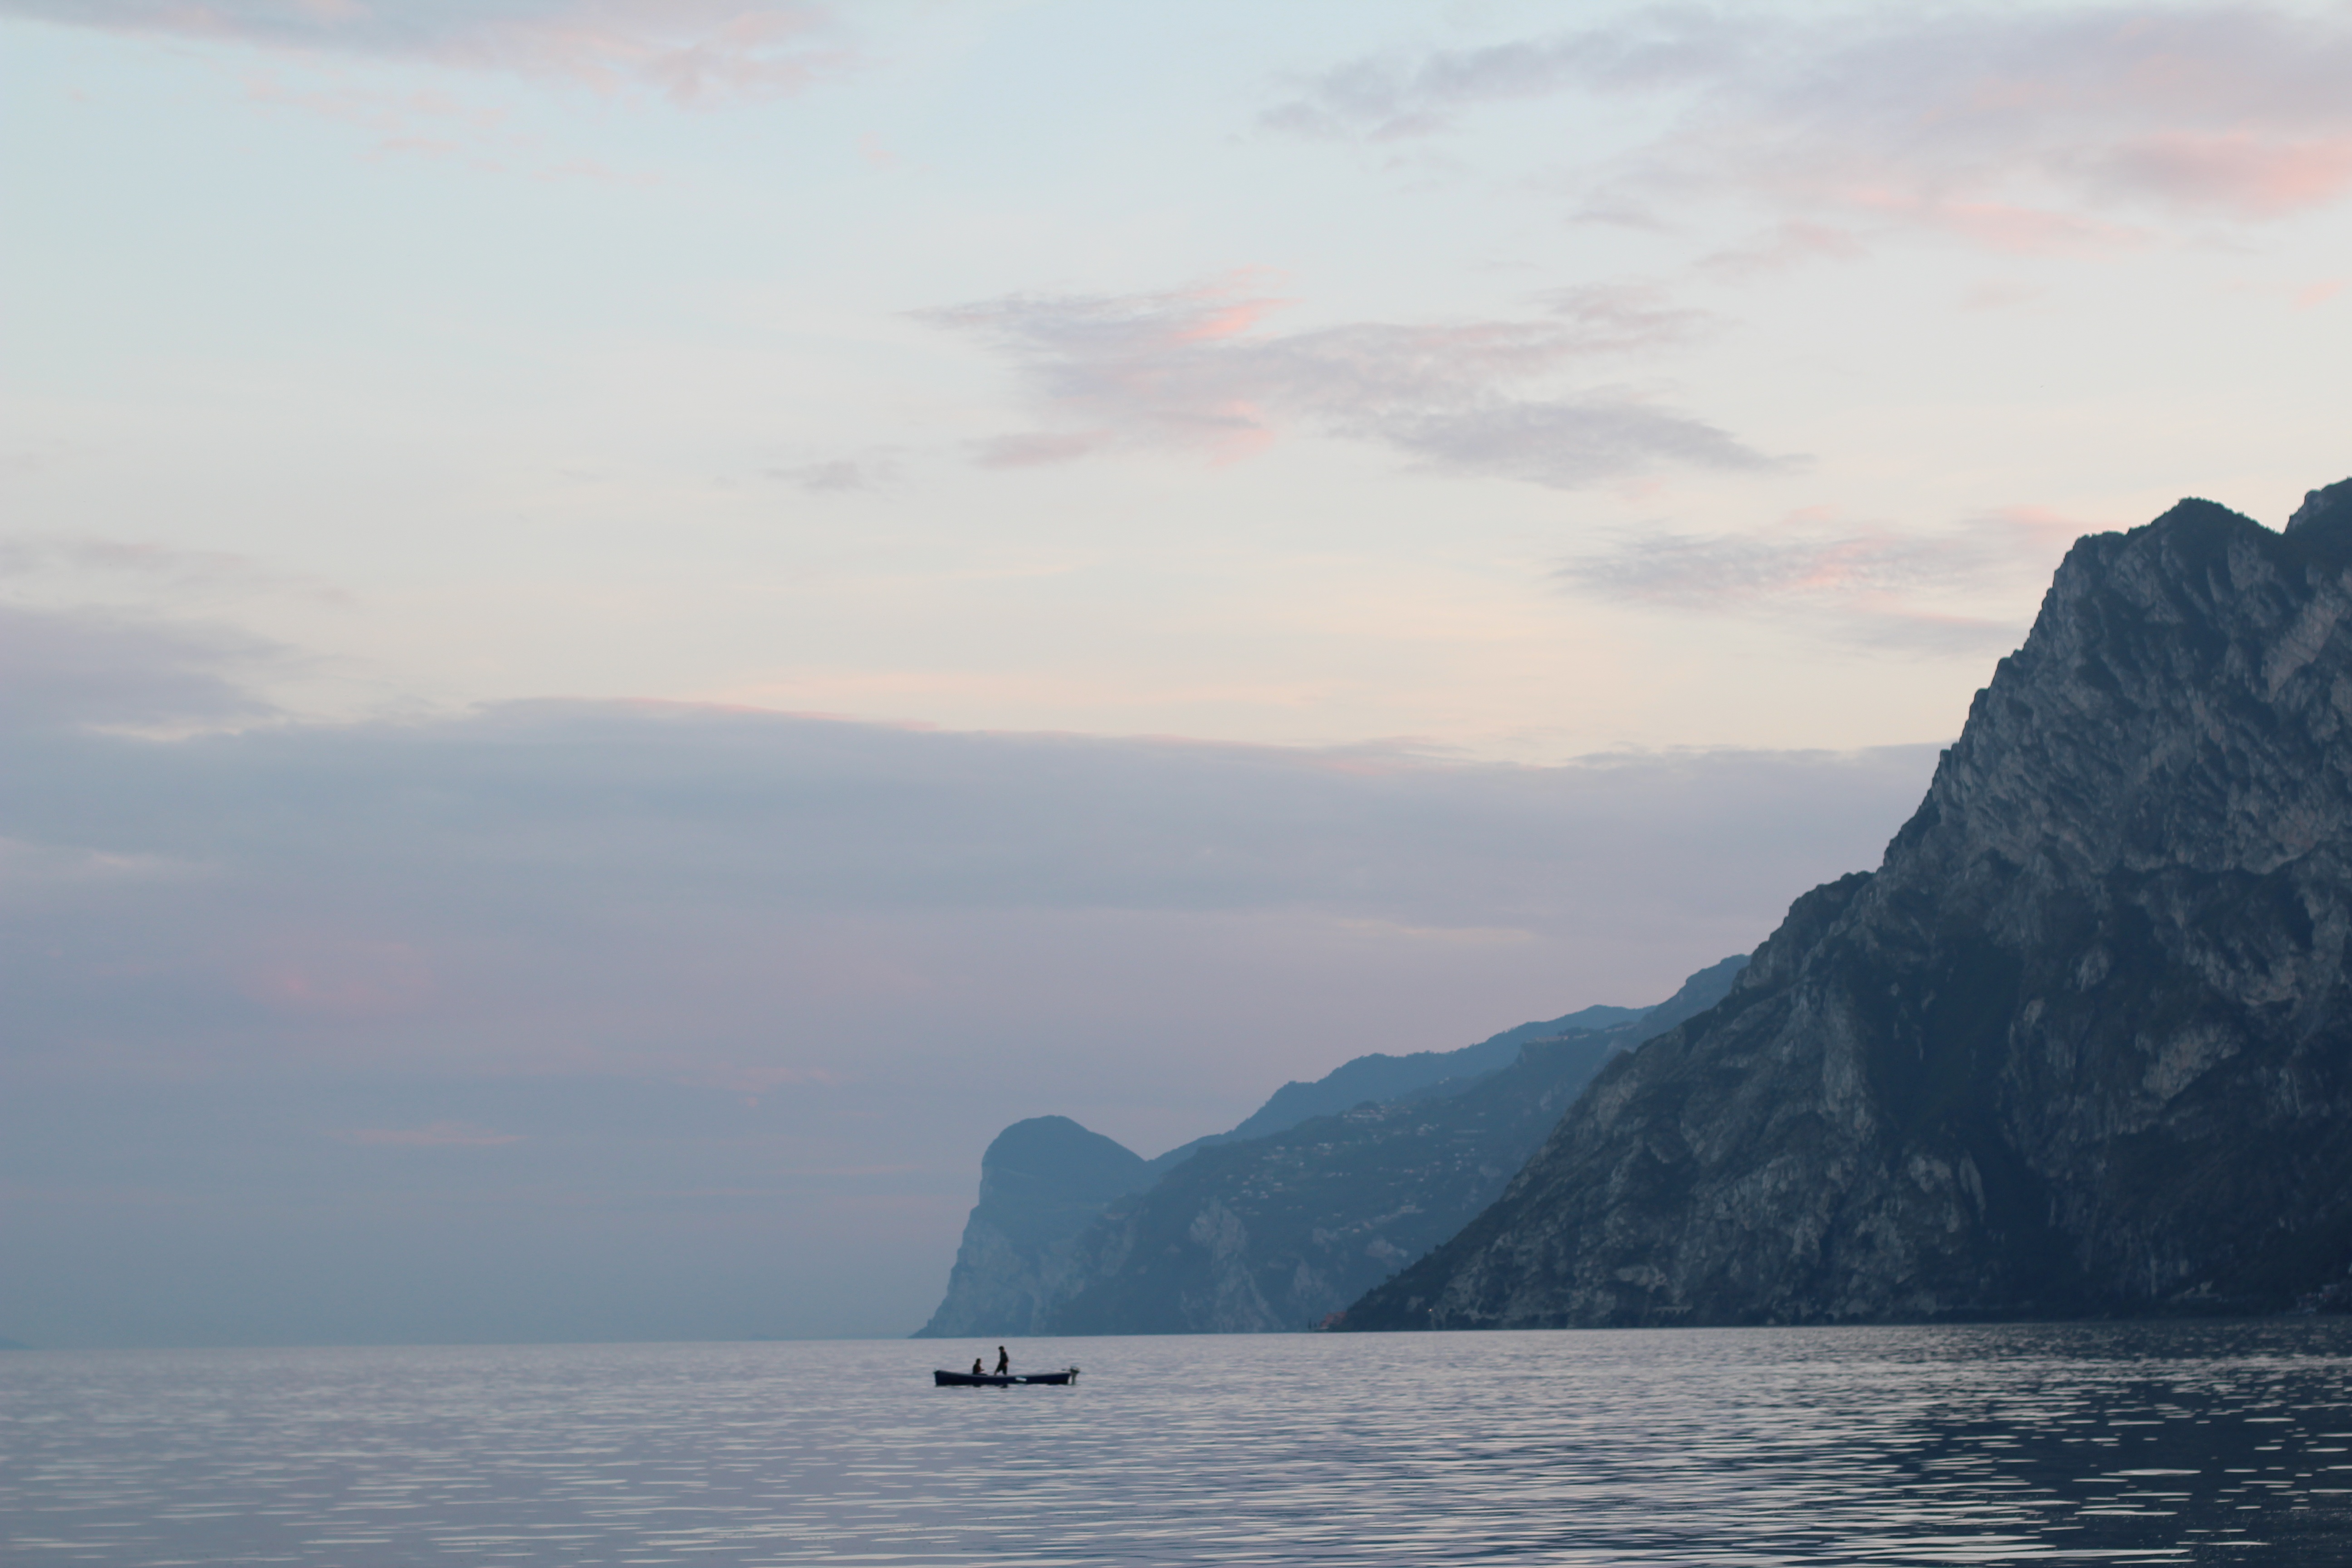
sea, coast, ocean, horizon, mountain, cloud, sunset, lake, boot, vehicle, bay, italy, fjord, terrain, garda, cape, landform, torbole, geographical feature, atmospheric phenomenon